701st Airlift Squadron

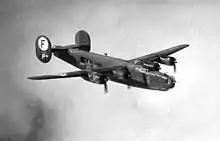
B-24H Liberator 42-7563, "Hell's Warrior" of the 701st BS. Aircraft was lost on 9 February 1944

The 701st entered combat on 13 December 1943 by attacking U-boat installations at Kiel. The unit operated primarily as a strategic bombardment organization until the war ended, striking such targets as industries in Osnabrück, synthetic oil plants in Lutzendorf, chemical works in Ludwigshafen, marshalling yards at Hamm, an airfield at Munich, an ammunition plant at Duneberg, underground oil storage facilities at Ehmen, and factories at Münster.